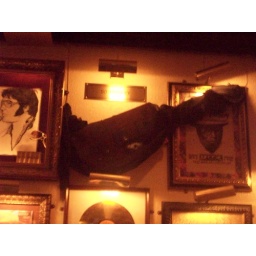
Hard-Rock Cafe in Gatlinburg. This is Bo Diddley's guitar covered in a black cloth soon after his death. RIP Bo.